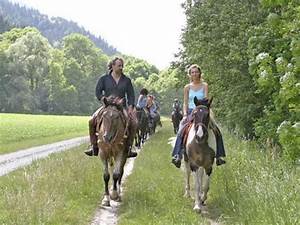
Label: horse